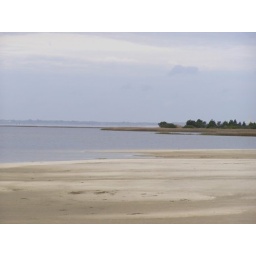
Sights of sand and shore - flora and fauna found in the Coastal Plain.